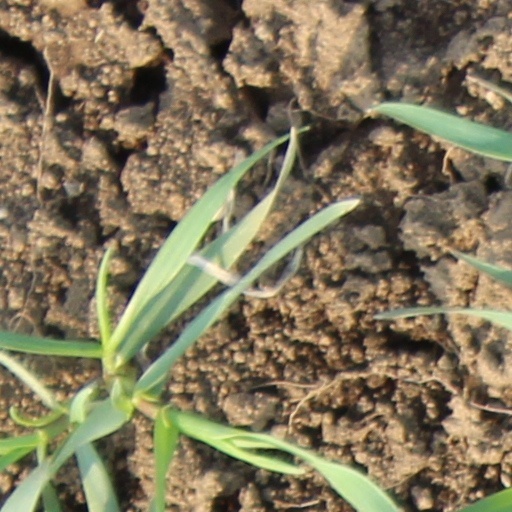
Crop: wheat